List of butterflies of Iran

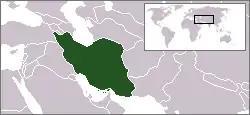
Location of Iran

In 2023 the results of a 13-year megaproject about the Lepidoptera of Iran were produced as "Lepidoptera Iranica". It was published as a special issue of "Integrative Systematics: Stuttgart Contributions to Natural History" and provides a comprehensive overview of the Lepidoptera of Iran. It involved an international collaboration between 73 researchers, who reviewed published and unpublished data. The project was led and edited by Hossein Rajaei of the State Museum of Natural History Stuttgart in Germany) and Ole Karsholt of the Natural History Museum of Denmark.